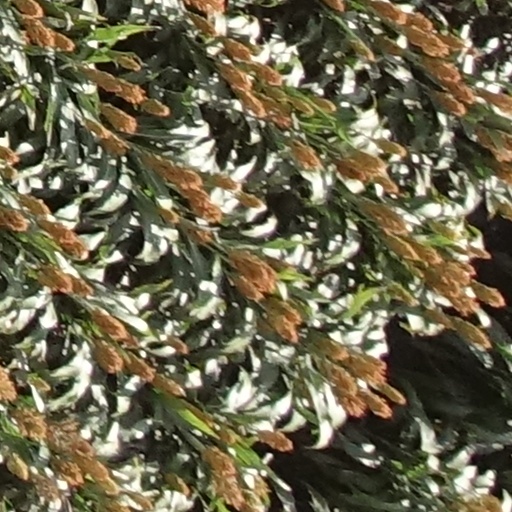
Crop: sorghum